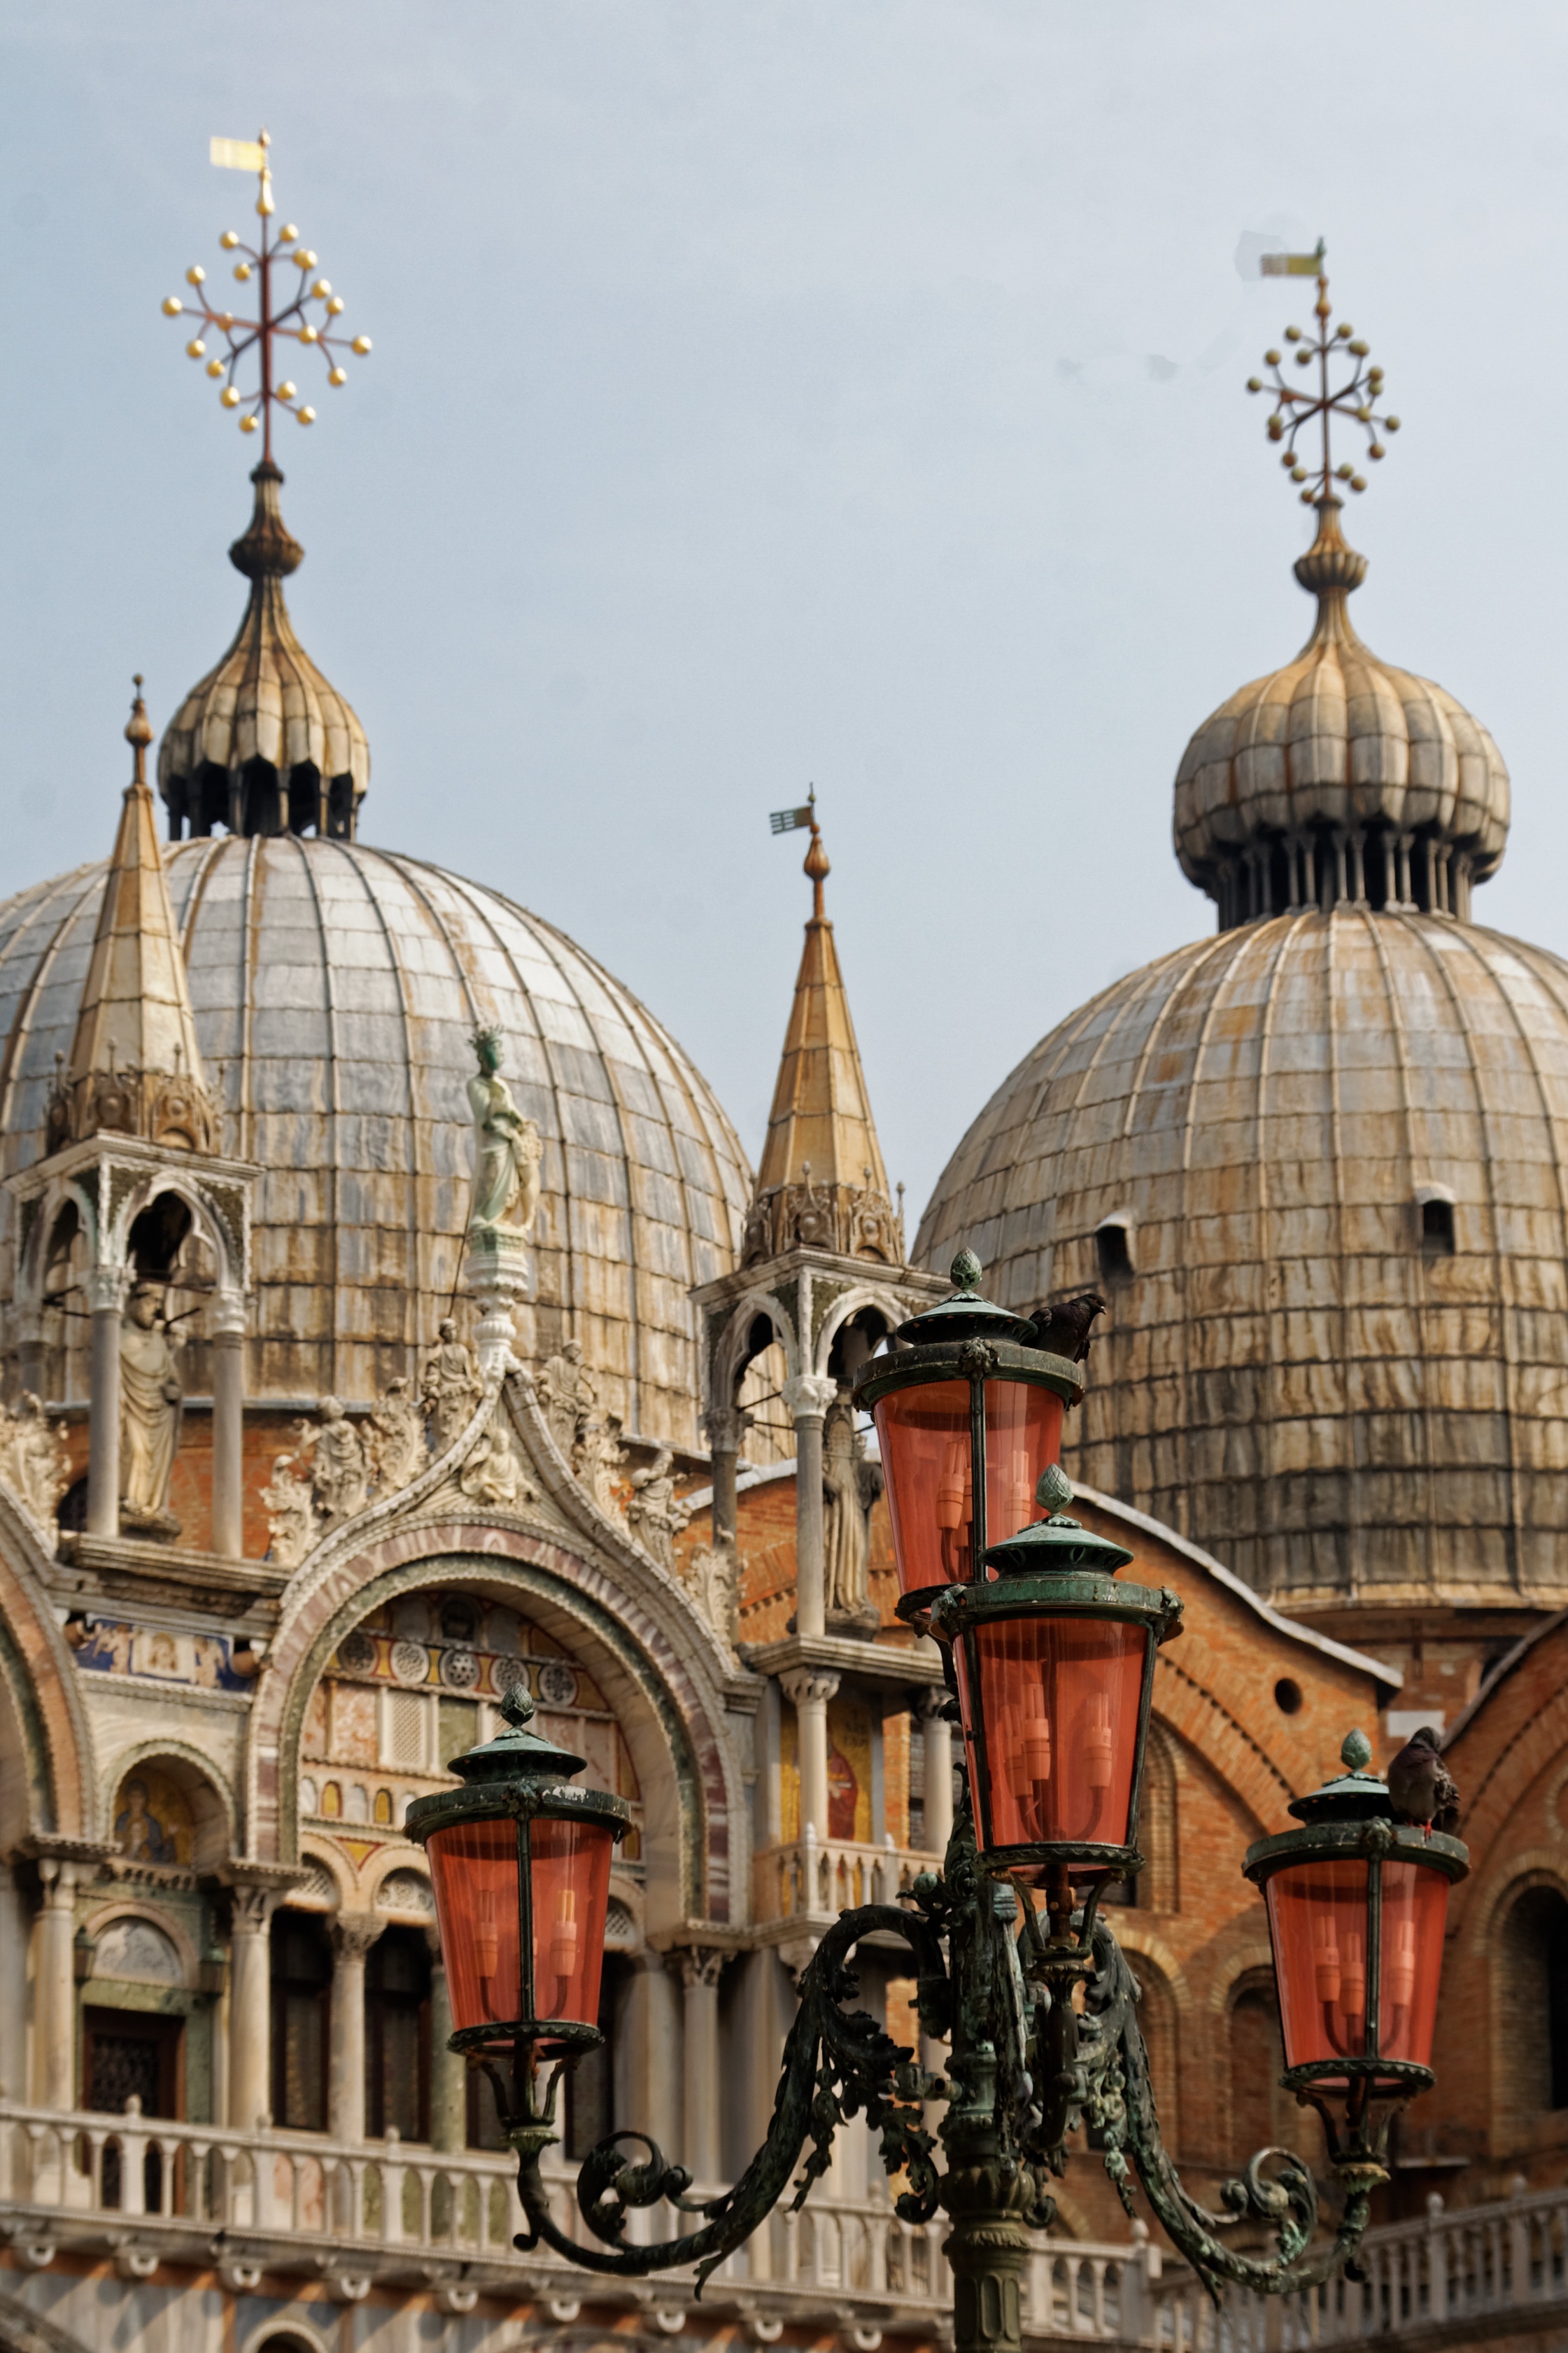
building, lantern, landmark, italy, venice, church, cathedral, lamp, place of worship, street lamp, venezia, synagogue, basilica, dome, impression, ancient history, byzantine architecture